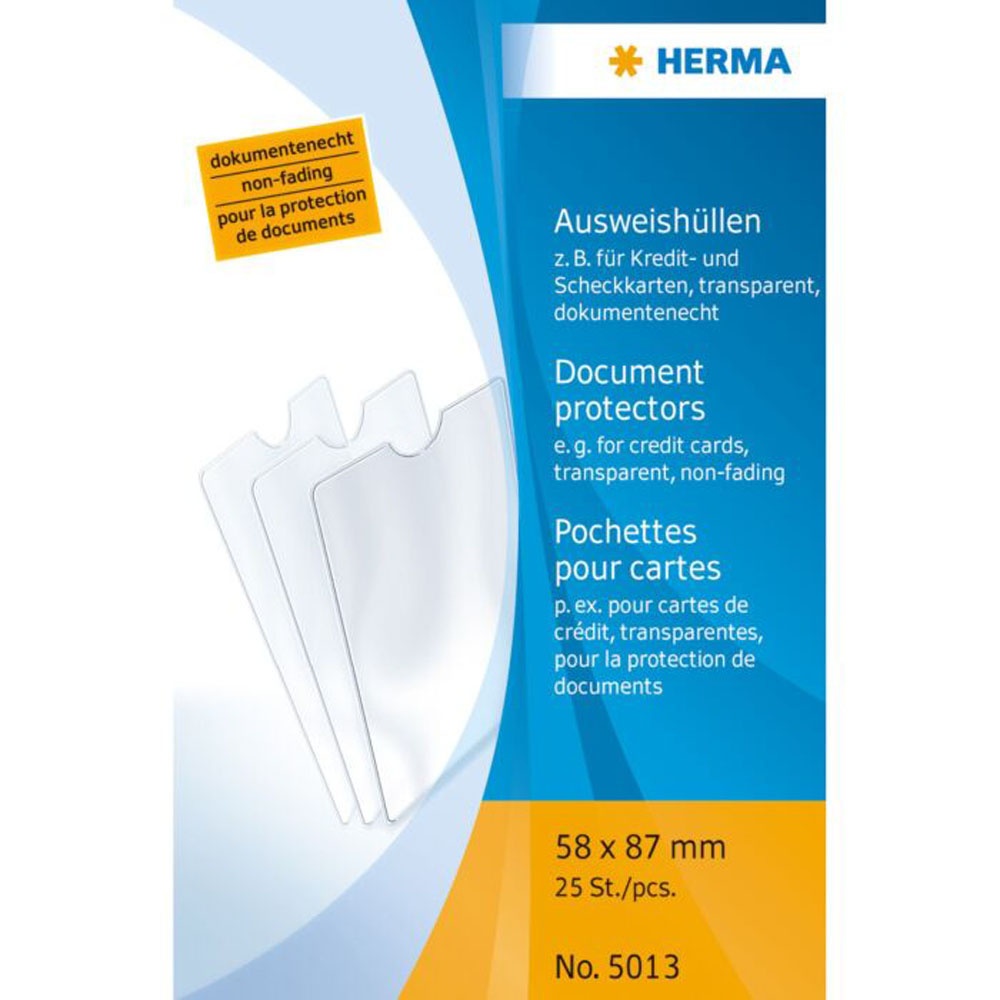
Herma Document Protector for Credit Cards 25pk (58x87mm)
Worried about your credit cards getting scratched or damaged? Worry no more with these Credit Card Document Protectors from Herma! Say goodbye to flimsy sleeves and hello to reliable protection for your valuable cards. Whether it's in your wallet or travel pouch, these protectors keep your cards safe from wear and tear. Let these protectors be your shield against everyday hazards and enjoy peace of mind wherever you go. Get ready to safeguard your financial essentials with style and confidence!
Brand: Herma
Category: Office Supplies > Filing & Organization > Card Sleeves